Public bathing

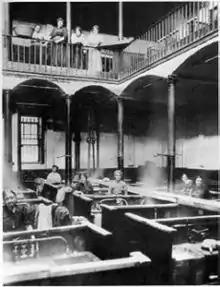
Interior of Liverpool wash house, the first public wash house in England

Despite the denunciation of the mixed bathing style of Roman pools by early Christian clergy, as well as the pagan custom of women bathing naked in front of men, this did not stop the Church from urging its followers to go to public baths for bathing, which contributed to hygiene and good health according to the Church Father, Clement of Alexandria. The Church built public bathing facilities that were separate for both sexes near monasteries and pilgrimage sites; also, the popes situated baths within church basilicas and monasteries since the early Middle Ages. Pope Gregory the Great urged his followers on the value of bathing as a bodily need.